Latah/Hangman, Spokane

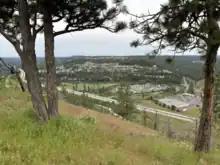
Qualchan (lower) and Eagle Ridge (upper) from across Latah Valley at the South Hill.

Located south of Vinegar Flats and north of Eagle Ridge, Qualchan sits roughly in the middle of the neighborhood. It is bisected by U.S. Route 195, and the character of the district are distinct on each side of the highway. To the north and east is The Creek at Qualchan golf course, a municipal course operated by the city of Spokane. Latah Creek meanders through the golf course, and steep bluffs rise abruptly to the north and east. The bulk of the development in Qualchan is to the south and west of the highway. A commercial district, which is home to the only services in all of Latah/Hangman including grocery, gas and restaurants, is located here along Cheney-Spokane Road. Above that, climbing the hill towards Eagle Ridge, is the Qualchan housing development.